Vinnie Chulk

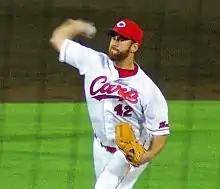
Chulk with the Hiroshima Toyo Carp in 2010

Charles Vincent "Vinnie" Chulk (born December 19, 1978) is an American former professional baseball relief pitcher. He played in Major League Baseball (MLB) for the Toronto Blue Jays, San Francisco Giants, Cleveland Indians, and Milwaukee Brewers, and in Nippon Professional Baseball (NPB) for the Hiroshima Toyo Carp. He is of Cuban heritage.